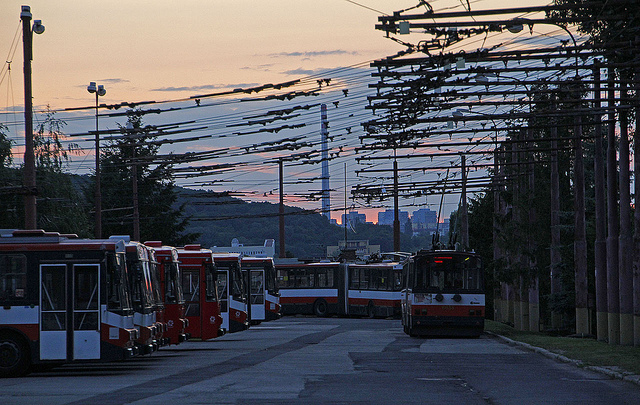
Buses sit parked at a bus terminal at sunset.

some busses sitting together in a bus yard